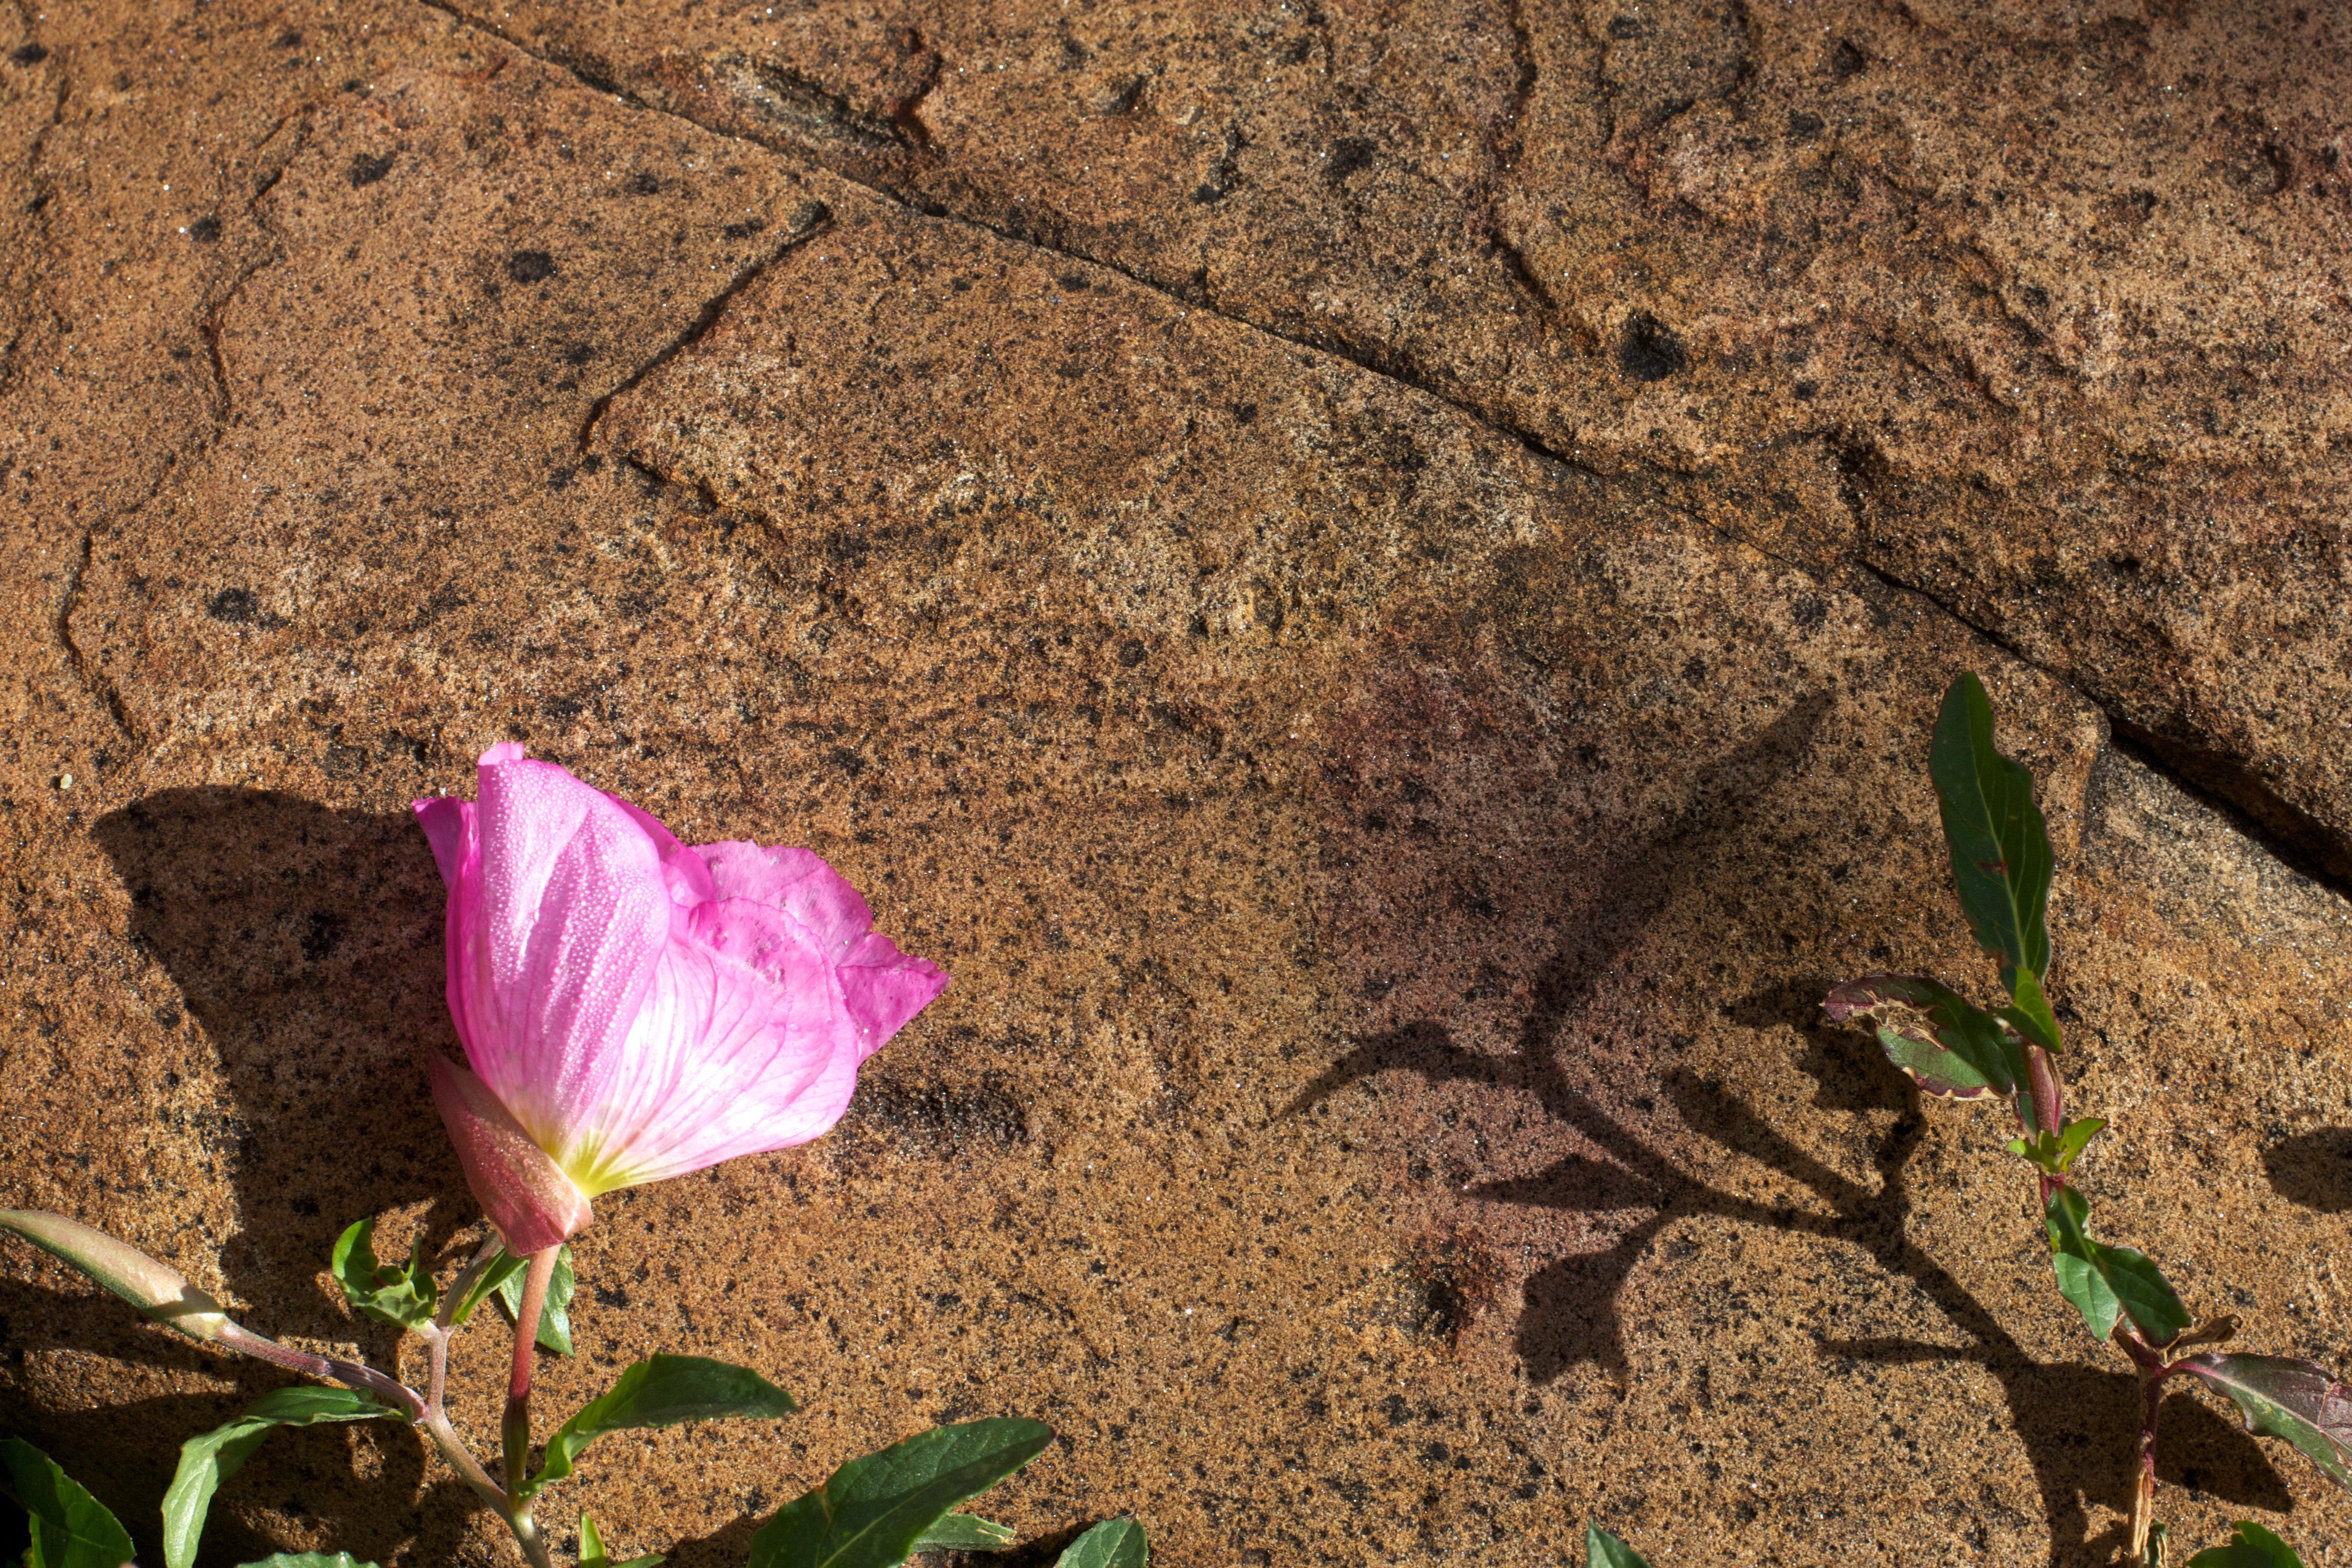
nature, plant, leaf, flower, petal, soil, botany, flora, fauna, wildflower, macro photography, flowering plant, land plant